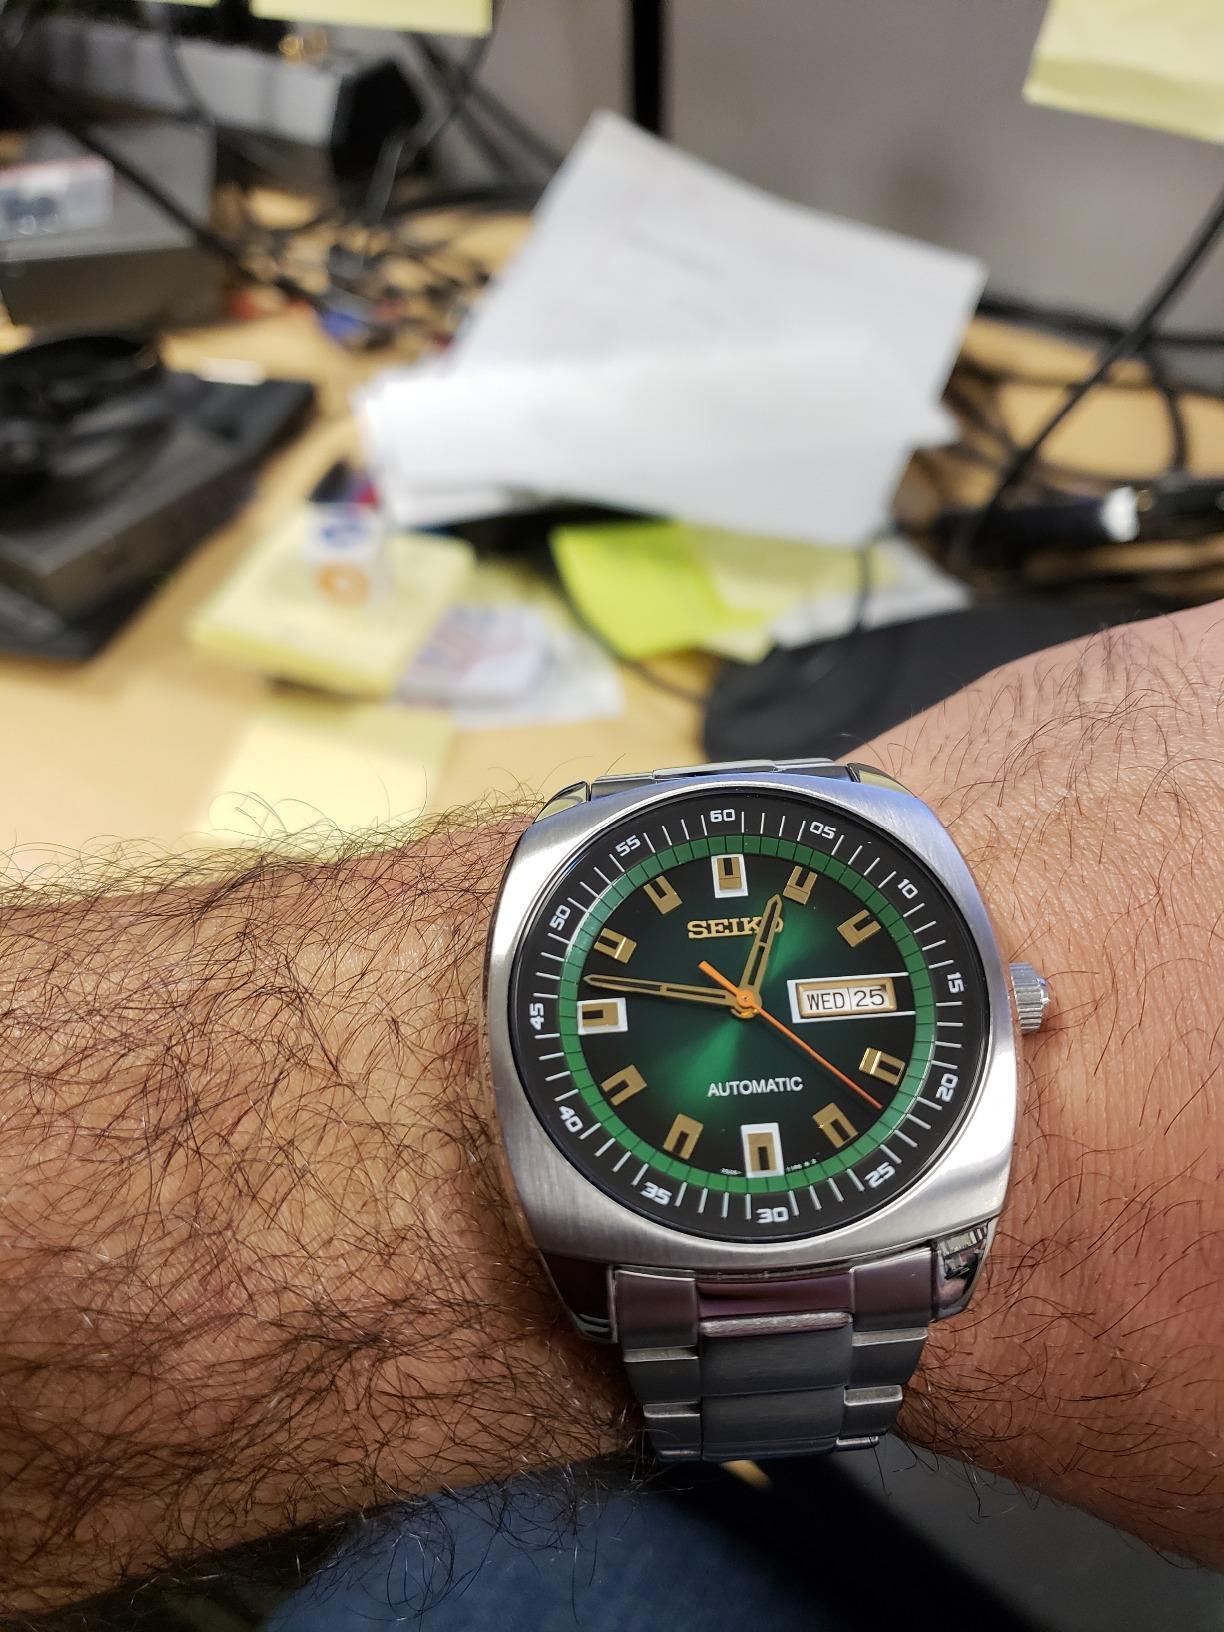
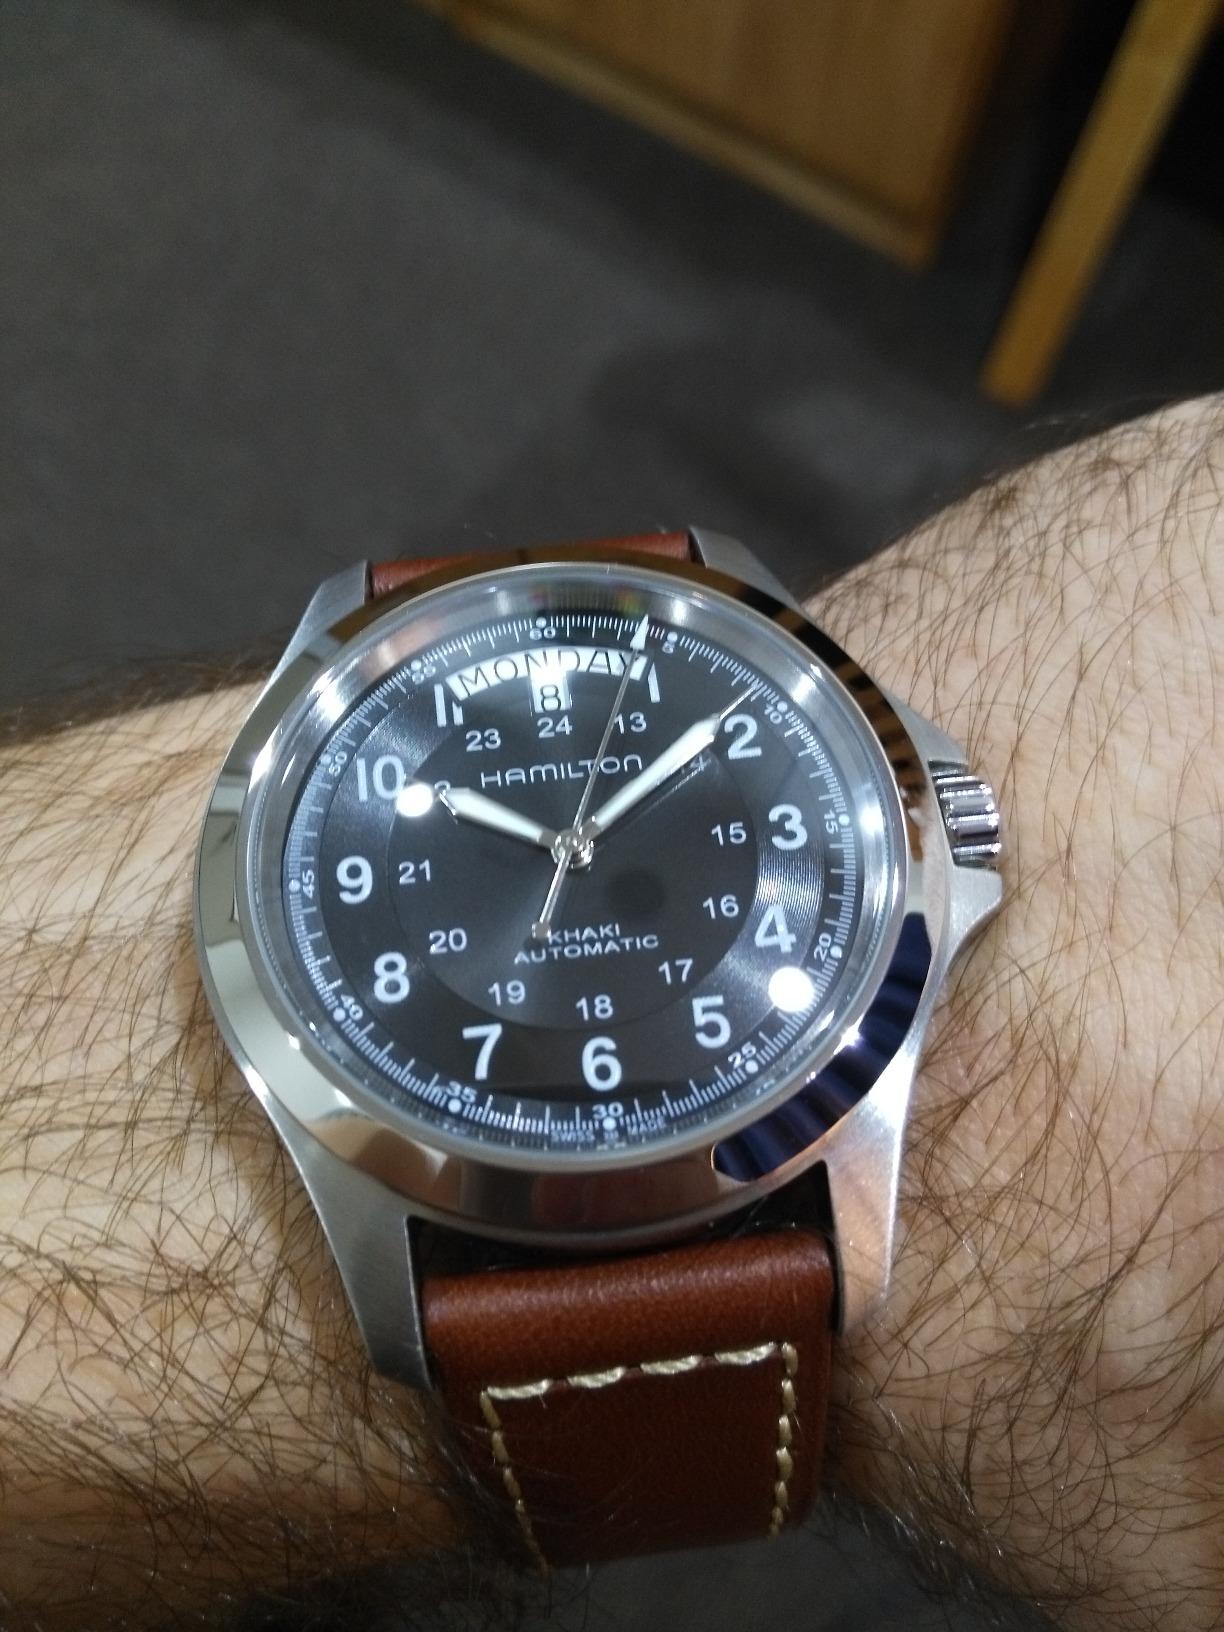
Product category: accessories_watch
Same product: no